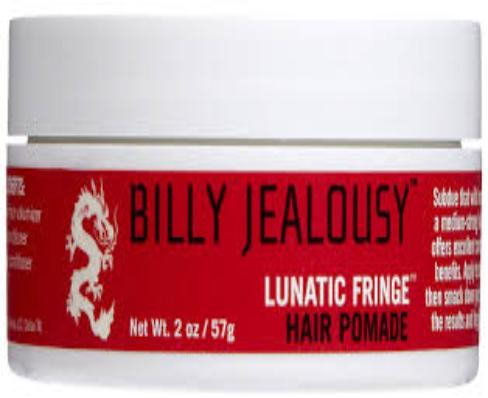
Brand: Billy Jealousy
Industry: Necessities